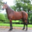
Label: horse